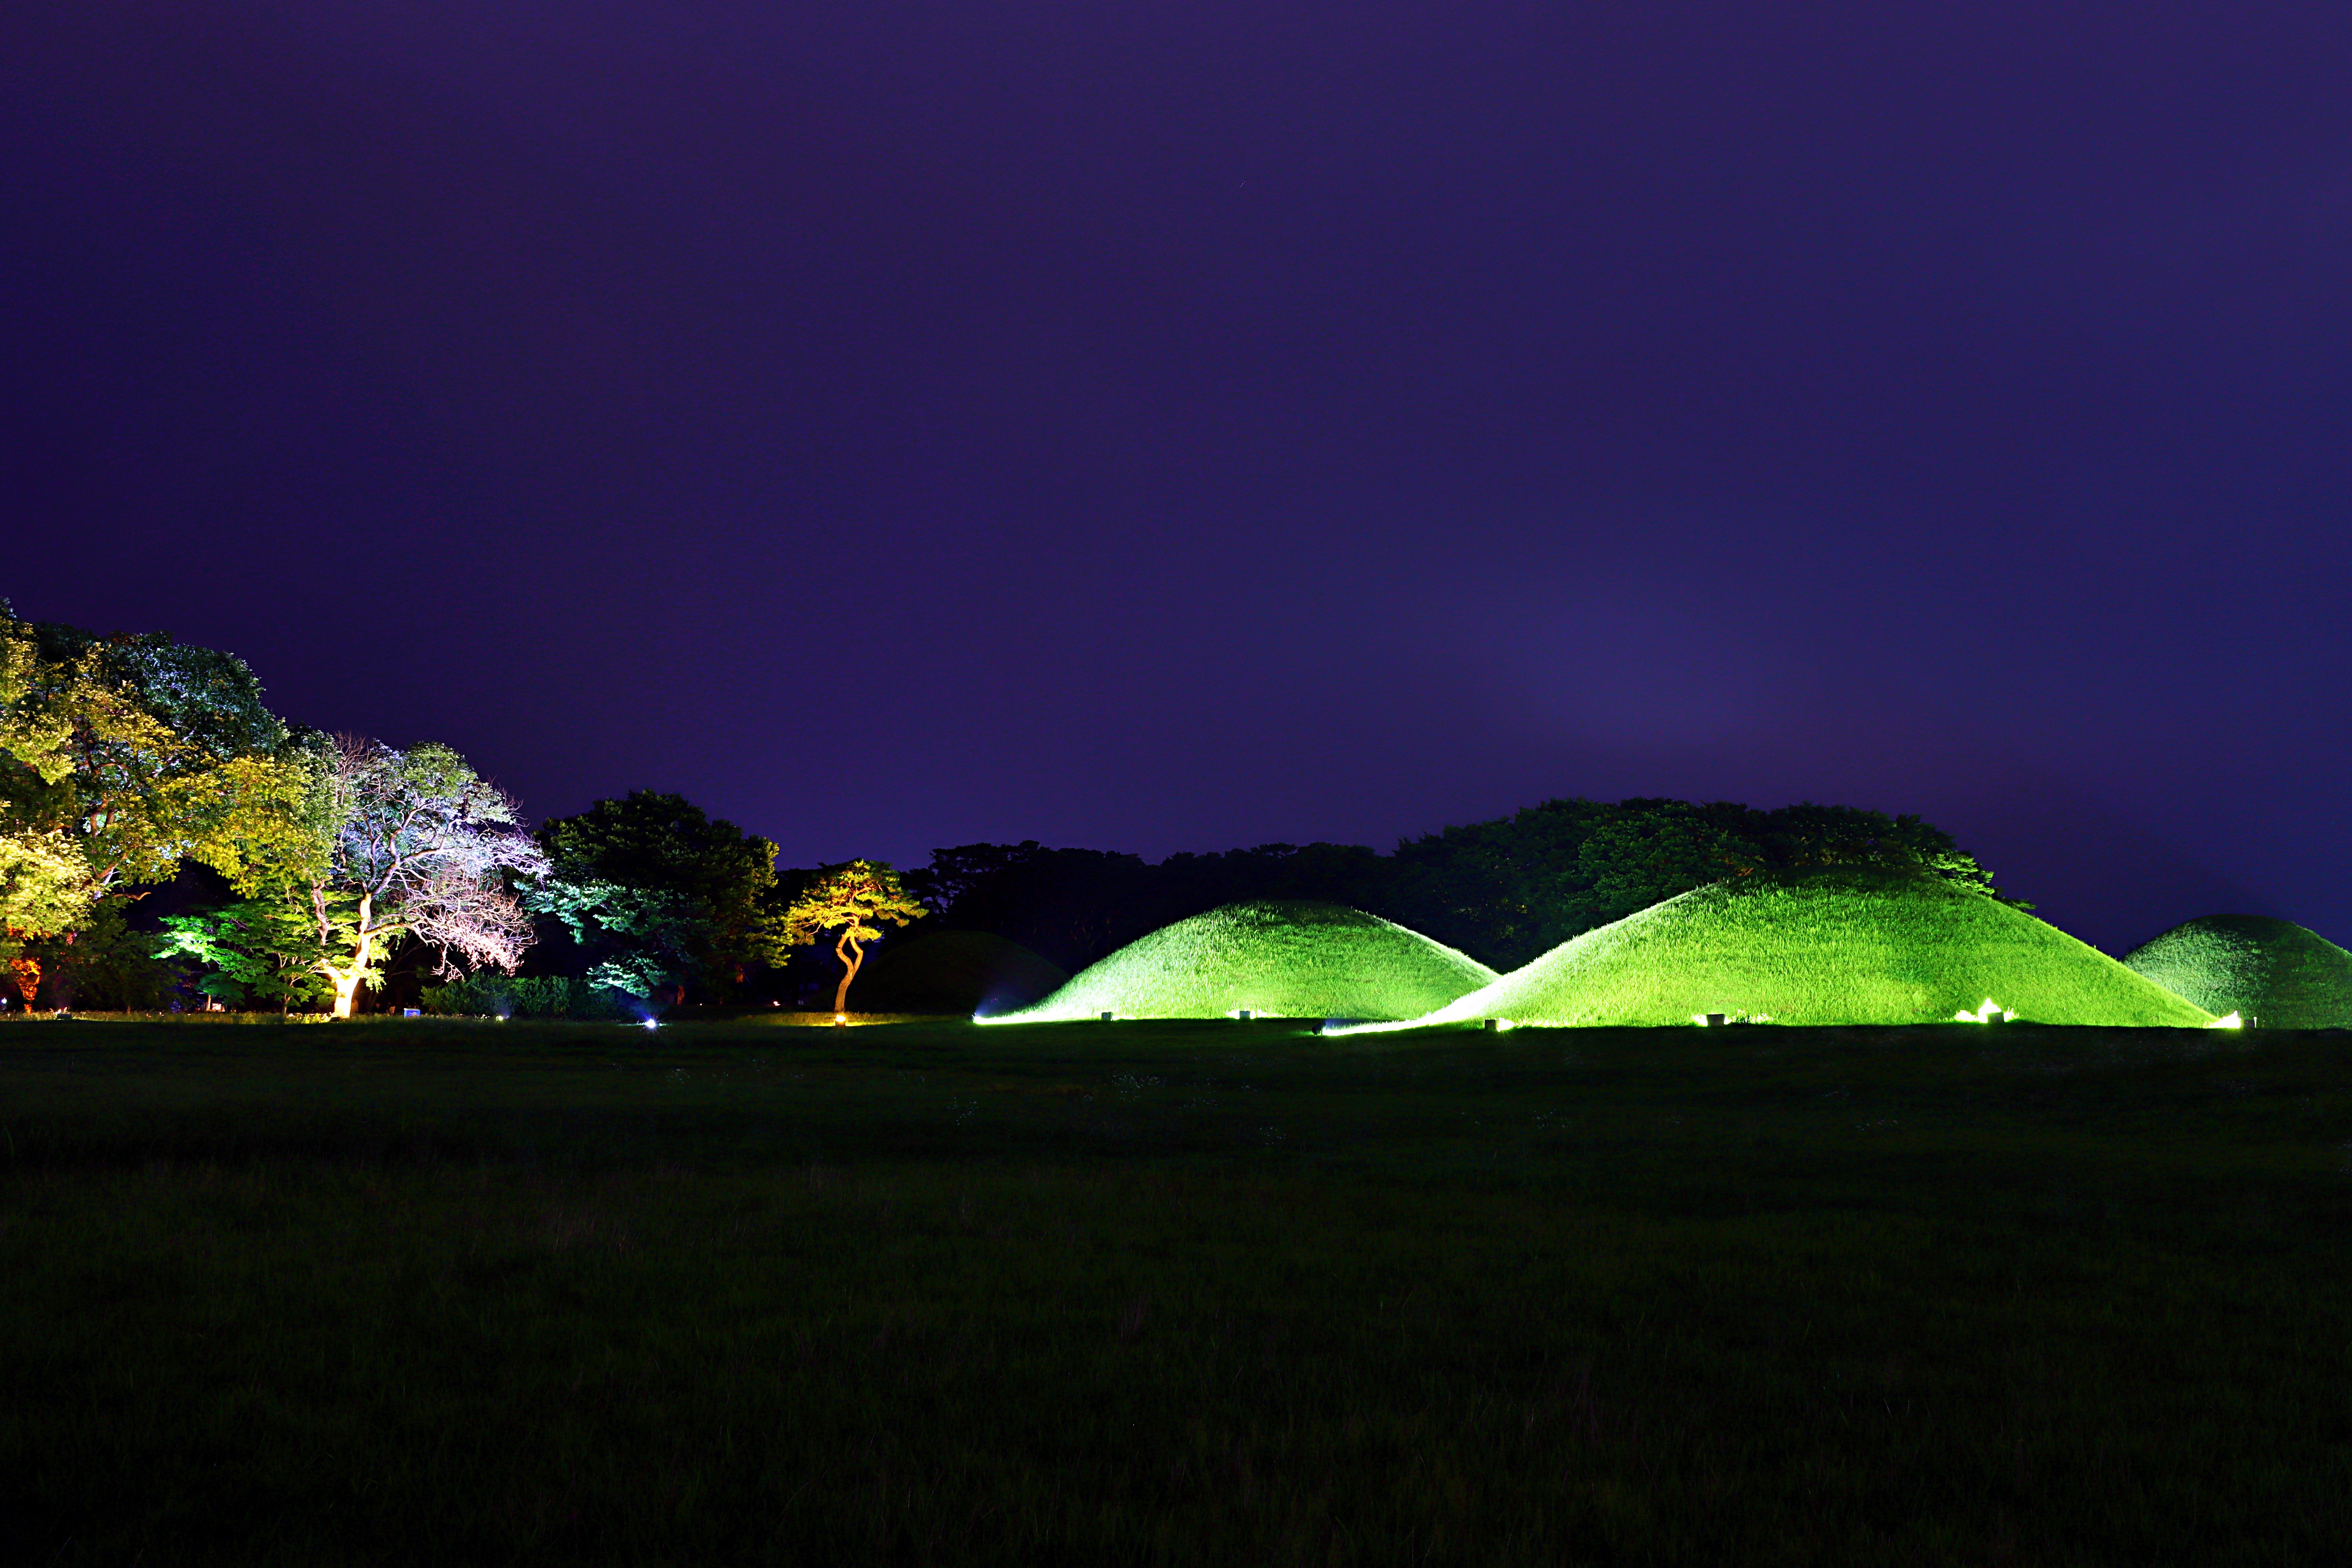
Daereungwon Ancient Tombs, korea, Gyeongju of Korea, nature, sky, green, light, natural landscape, lighting, night, landscape, grass, tree, rock, photography, hill, cloud, plant, mountain, grassland